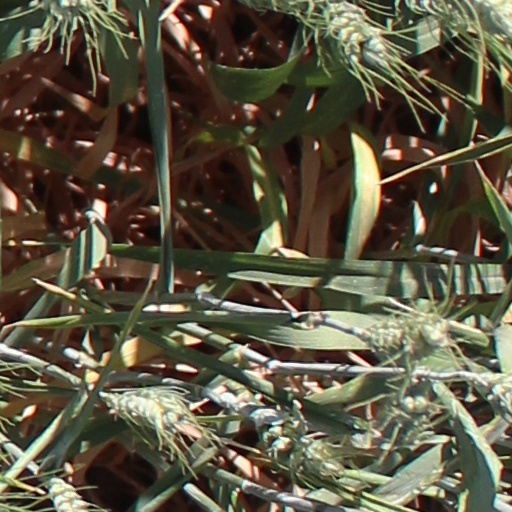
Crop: wheat